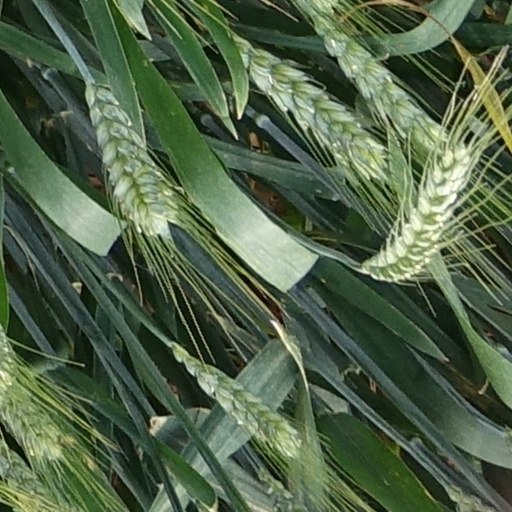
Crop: wheat